Jaurasi

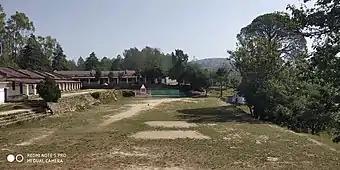
Aadarsh Inter College Jaurasi

Aadarsh Inter College, in Jaurasi town, was established in 1948, and is among the oldest schools in Uttarakhand. There are currently around 465 students at the school.